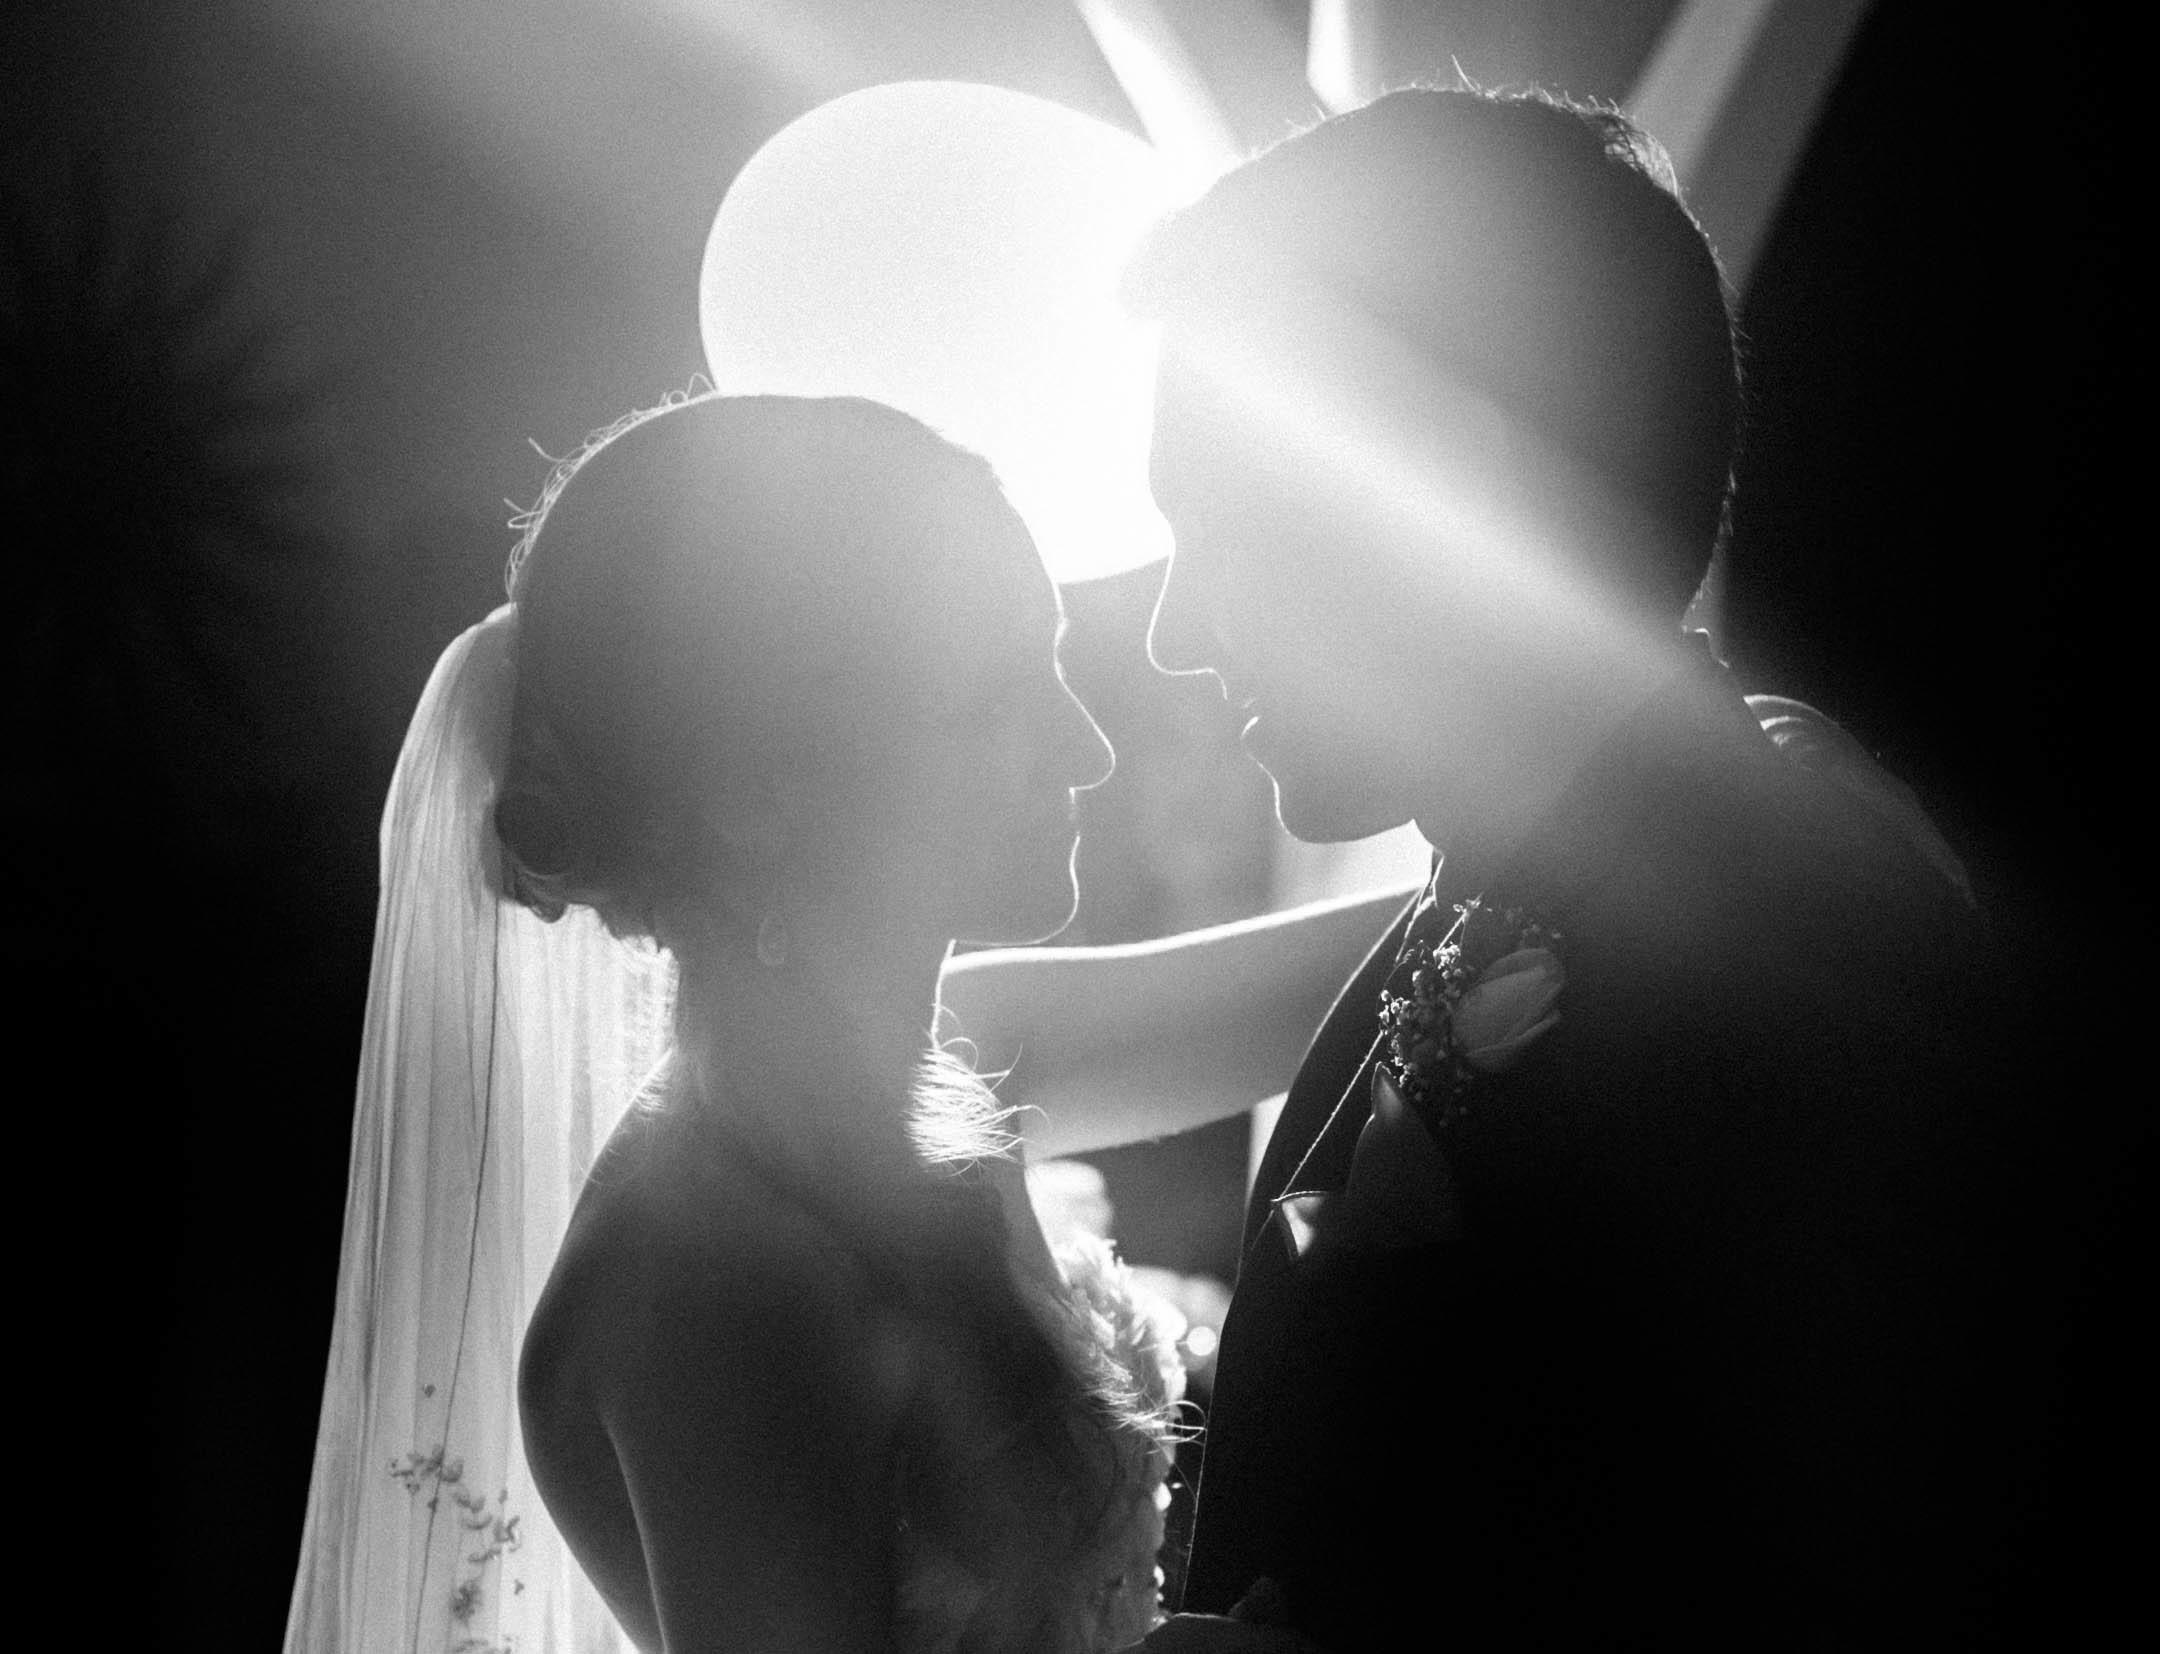
hand, light, black and white, white, photography, love, romance, darkness, black, monochrome, human body, organ, emotion, interaction, sense, monochrome photography